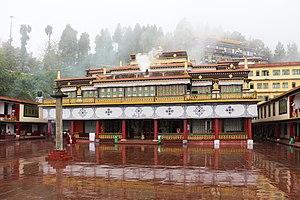
Monastère de Rumtek, Sikkim, Inde
Le Sikkim est un État du nord de l'Inde, dans l'Himalaya.